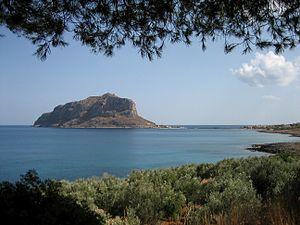
Monemvasia ou Monovásia ou Malvoisie est une ville fortifiée de Grèce située au sud du Péloponnèse, sur la côte est du district régional de Laconie.